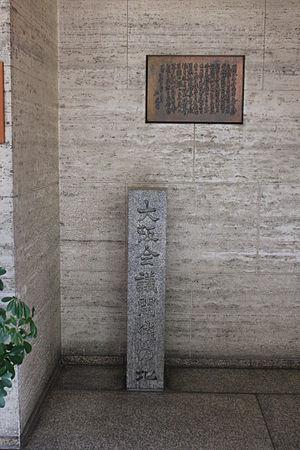
La Conférence d'Osaka de 1875 était une réunion tenue par les dirigeants principaux de la restauration de Meiji à Osaka au Japon de janvier à février 1875 pour discuter de la création d'une assemblée représentative.